Fur

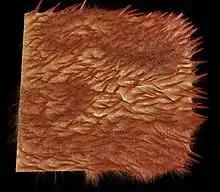

Hair is one of the defining characteristics of mammals; however, several species or breeds have considerably reduced amounts of fur. These are often called "naked" or "hairless".